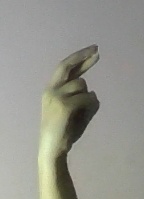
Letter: zay